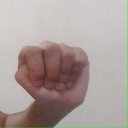
अक्षर: ठ